Black Light Attack!

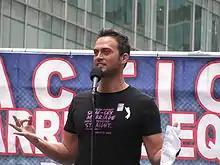
Cheyenne Jackson made his third appearance as Danny Baker in this episode.

"Black Light Attack!" was written by Steve Hely and directed by series producer Don Scardino. This was Hely's first writing credit and Scardino's twenty-third episode directed. It originally aired in the United States on January 14, 2010, on NBC as the tenth episode of the show's fourth season and the 68th overall episode of the series.